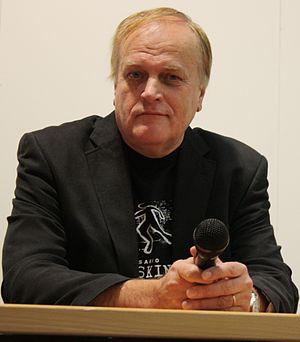
Seppo Sakari Jokinen, né le 13 avril 1949 à Tampere, est un écrivain finlandais, auteur de romans policiers.